Chilean nationalism

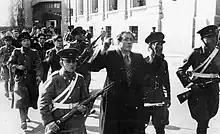
Chilean Carabineros quells the Nazi insurrection during the Seguro Obrero Massacre.

Later, the lawyer and academic Alberto Edwards published "La fronda aristocrática en Chile" (English: The aristocratic frond in Chile), a book that criticized the gentrification of the Chilean aristocracy due to its lack of connection with reality, its lack of ability to react to crisis and its economic attitude. Edwards criticized liberalism in the book, accusing it of uprooting the nation of its traditions and its founding values. This work was strongly influenced by "The Decline of the West" by German philosopher Oswald Spengler, who he cited and studied; the investigators Renato Cristi and Carlos Ruize define Edwards as a "conservative-revolutionary" thinker. For his part, fellow academic Carlos Keller, student of Spengler and member of the National Socialist Movement of Chile, published "La eterna crisis chilena" (English: The eternal Chilean crisis), a book of political economy and sociological analysis that showed what Mario Góngora called “the nationalist response to the crisis”.